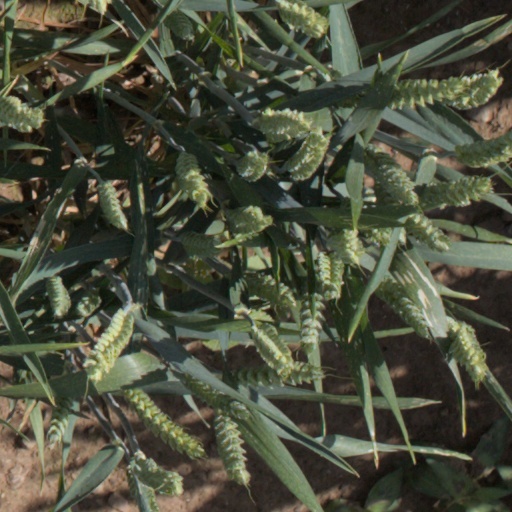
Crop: wheat